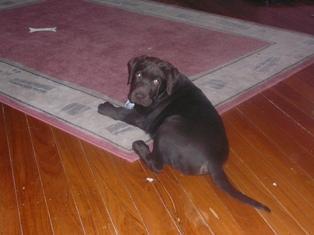
Labrador_retriever